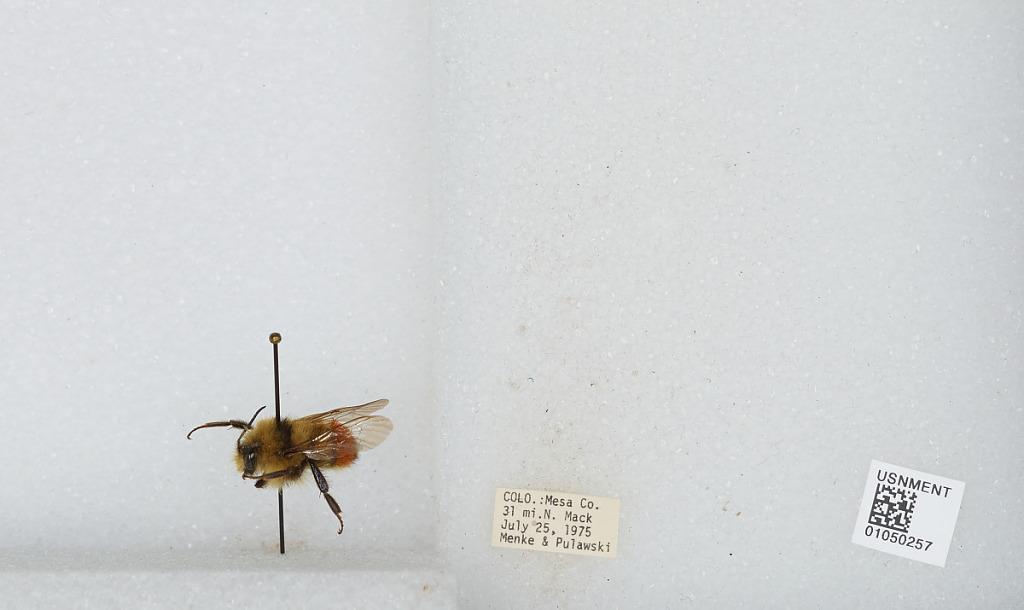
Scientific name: Bombus sp.
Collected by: Menke & Pulawski
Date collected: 1975-7-25
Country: United States
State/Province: Colorado
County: Mesa
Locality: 31 miles north of Mack
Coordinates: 39.6732, -108.865